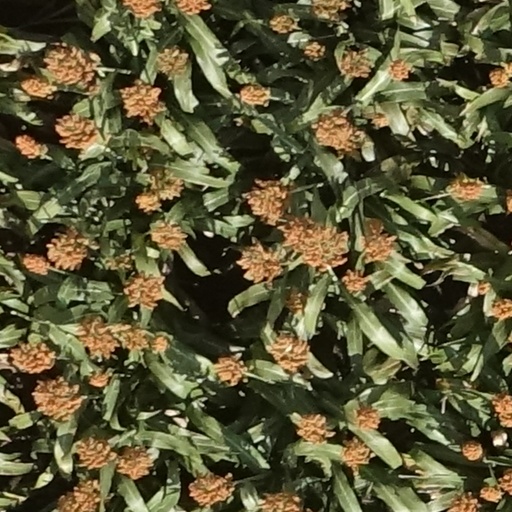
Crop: sorghum